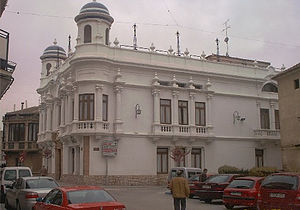
Villarrobledo / Galleri
Villarrobledo er en by i La Mancha, beliggende i provinsen Albacete.